The Extra Girl

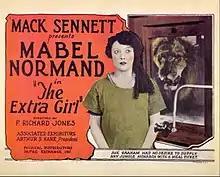
Lobby card

The Extra Girl is a 1923 American silent comedy film directed by F. Richard Jones and starring Mabel Normand. Produced by Mack Sennett, "The Extra Girl" followed earlier films about the film industry and also paved the way for later films about Hollywood, such as King Vidor's "Show People" (1928). It was still unusual in 1923 for filmmakers to make a film about the southern California film industry, then little more than ten years old. Still, many of the Hollywood clichés of small town girls travelling to Hollywood to become film stars are here to reinforce the myths of "Tinseltown".